John McLean (explorer)

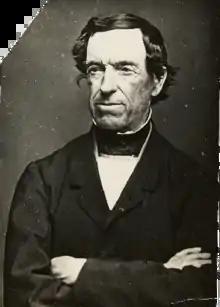
John McLean

John McLean (–1890) was a Scotsman who emigrated to British North America, where he became a fur-trapper, trader, explorer, grocer, banker, newspaperman, clerk, and author. He travelled by foot and canoe from the Atlantic to the Pacific and back, becoming one of the chief traders of the Hudson's Bay Company. He is remembered as the first person of European descent to discover Churchill Falls on Canada's Churchill River and sometimes mistakenly credited as the first to cross the Labrador Peninsula. Long overlooked, his first-person accounts of early 19th-century fur trading in Canada are now valued by historians. Under the pen name Viator (Latin for "Traveller"), his letters to newspapers around Canada also helped shift public opinion away from yielding the western territories to the United States during the Alabama Claims dispute over damages for British involvement in the American Civil War.